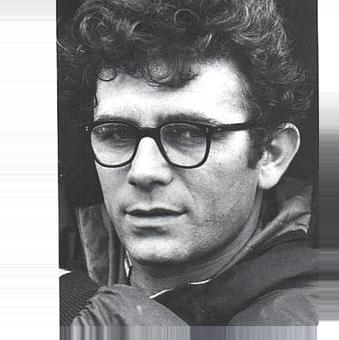
Age: 31